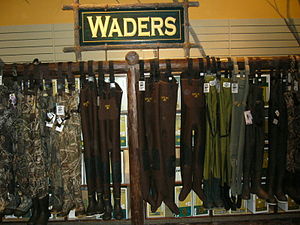
Waders
Et udvalg af Waders
Waders er en vandtæt støvle, som går fra fødderne til brystet, holdt oppe ved hjælp af seler, hvilket gør det muligt at vade i vand til brystdybde.